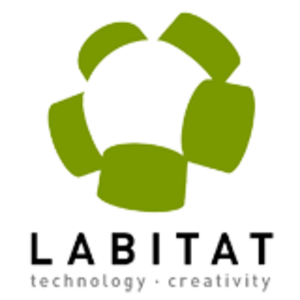
Labitat
Labitat's logo, som anvendes både på foreningens hjemmeside og  wiki.
Logo for labitat - en sammentrækning af LABoratorie og habITAT - visualiseret som noget der både minder om et atom eller et habitat.
Labitat er et hackerspace i København. Stedet er inspireret af hackerspaces andre steder i verden, som Metalab i Wien, c-base og Chaos Computer Club i Berlin, samt Noisebridge i San Francisco. Stedet fungerer økonomisk og politisk uafhængigt, som et sted hvor enhver kan lege med og udvikle teknologi, samt udveksle ideer med andre, dels gennem fysisk tilstedeværelse men også gennem IRC, mailinglister og wiki.